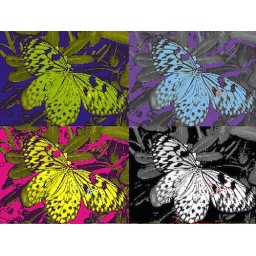
I was always inspired by Andy Warhol's art. I created this image from a white butterfly I photographed